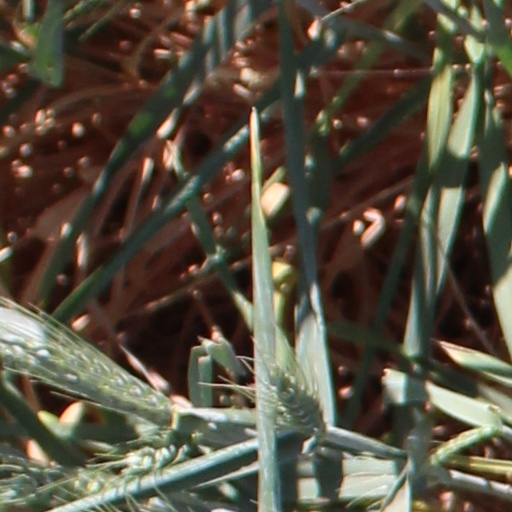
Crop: wheat